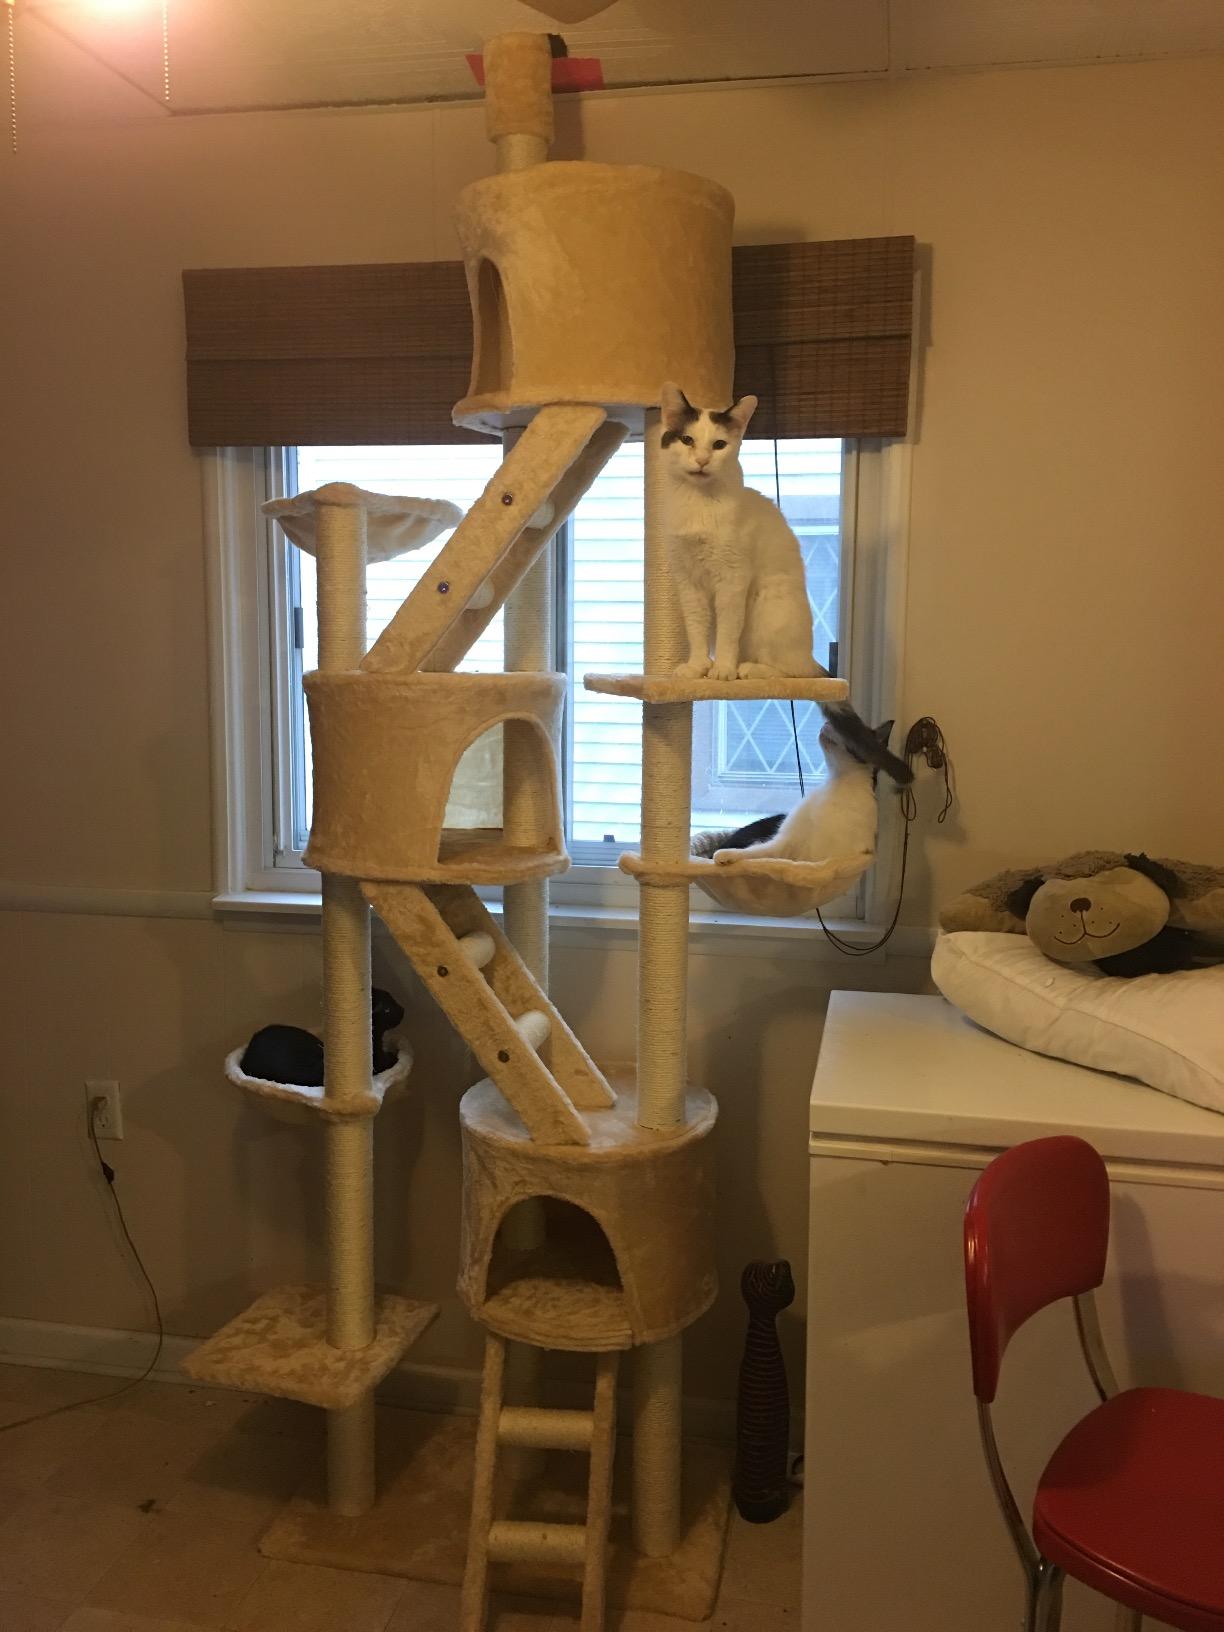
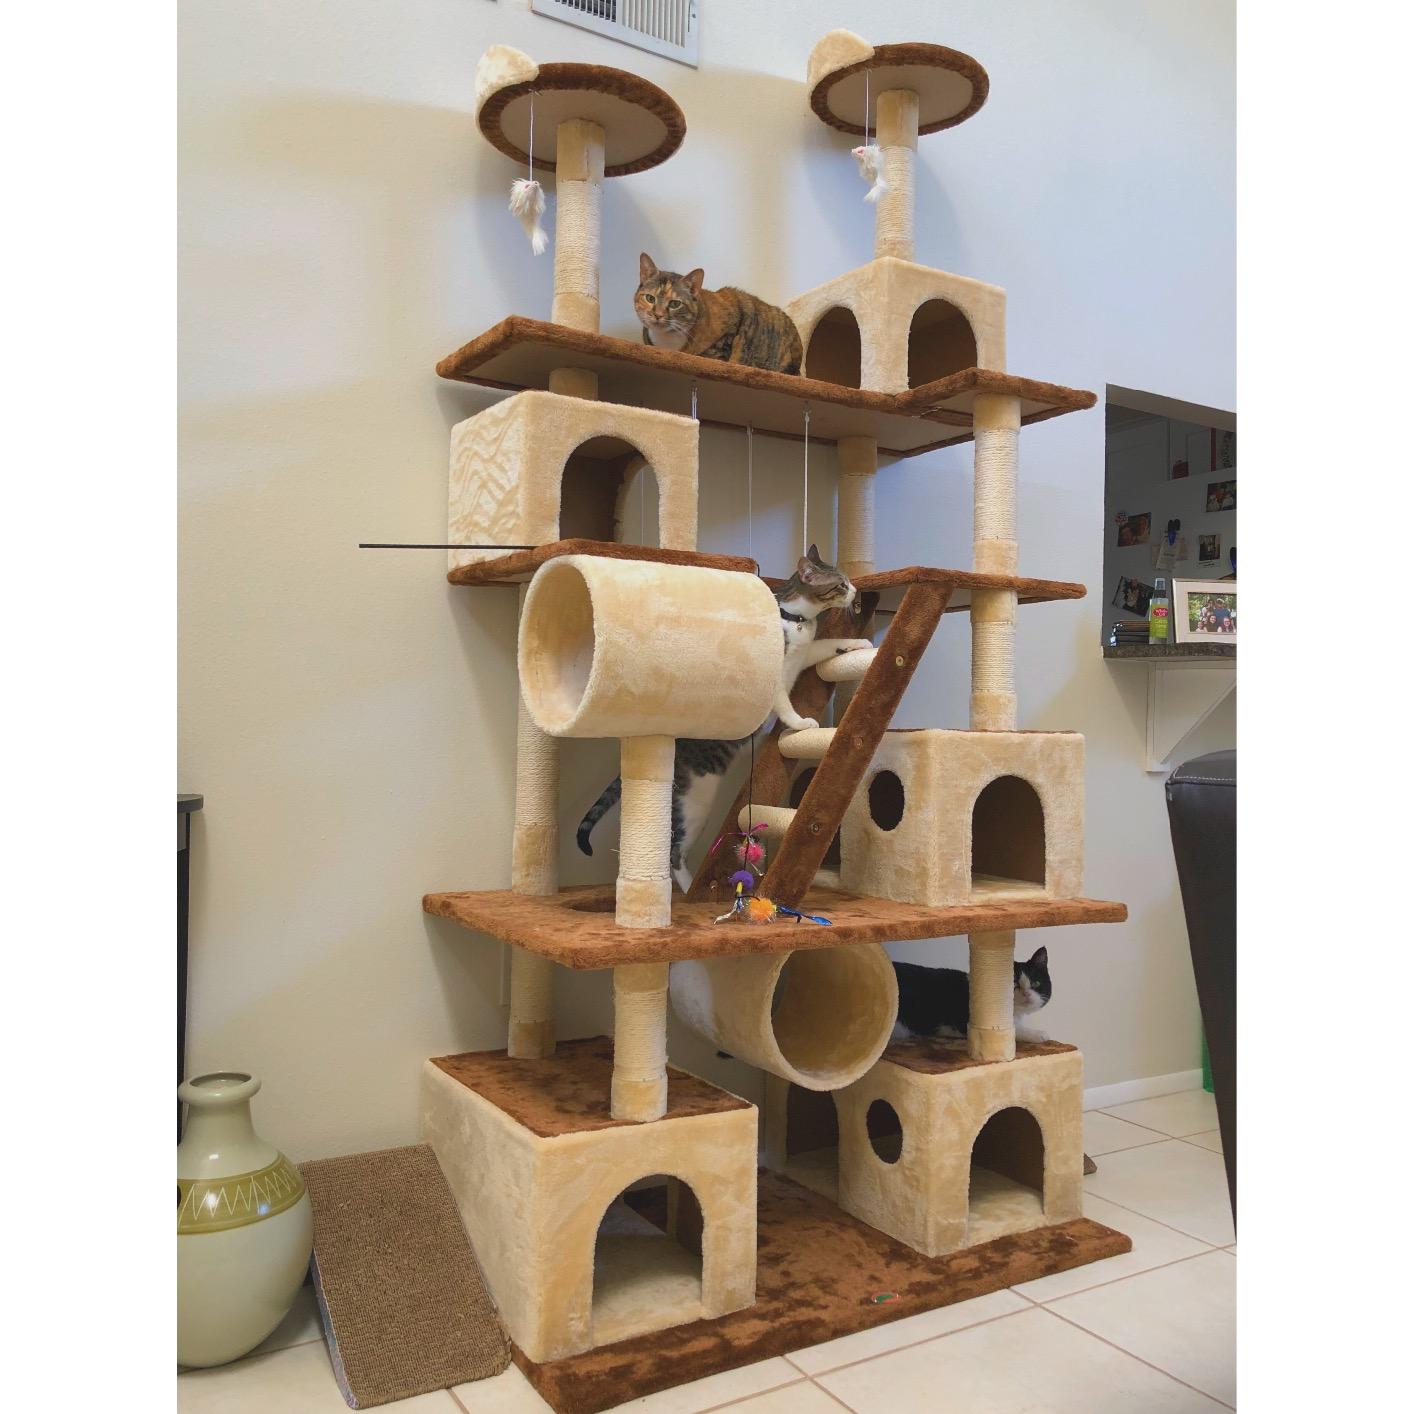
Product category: items_cat tree
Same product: no